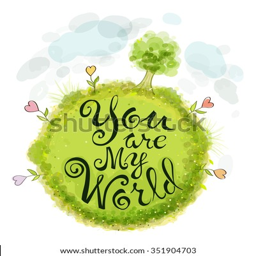
text of you are my world , on a green circle